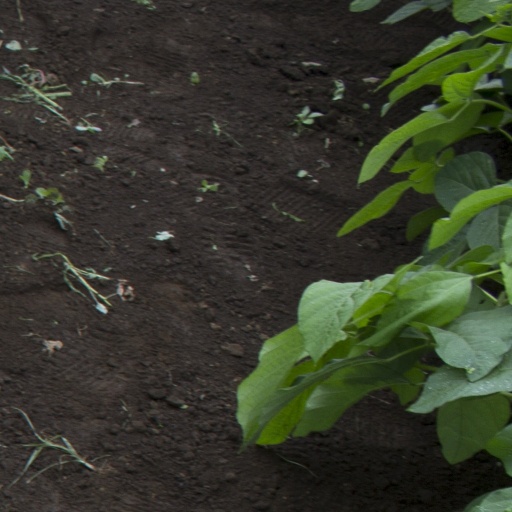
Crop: soybean